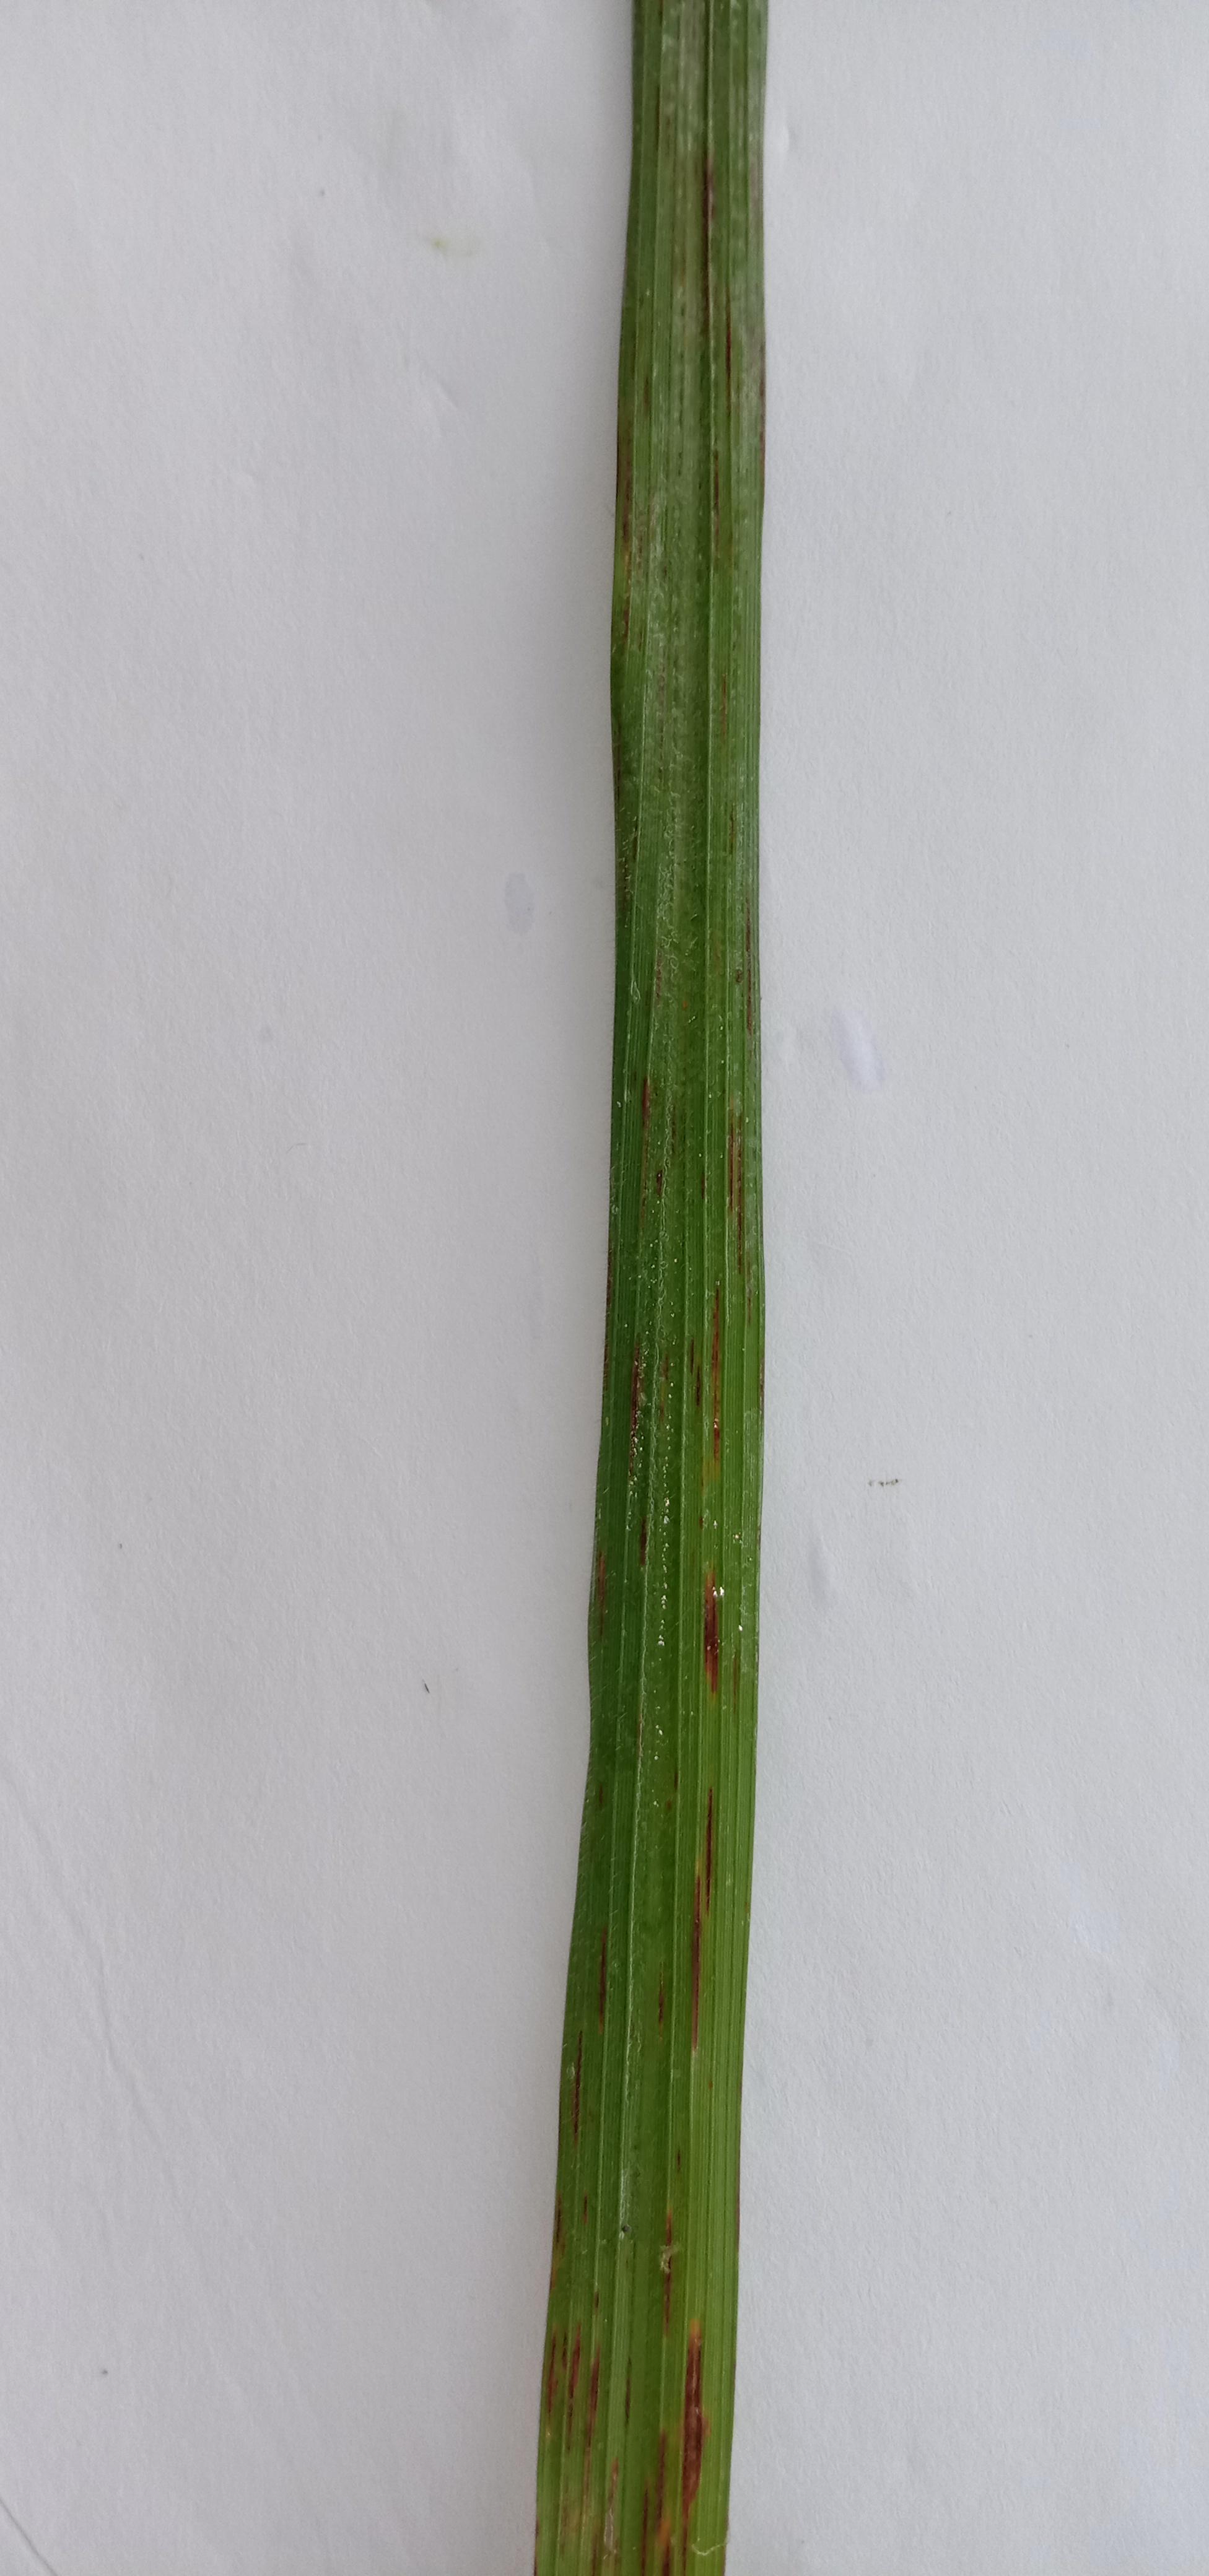
Label: Rice___Leaf_Blast